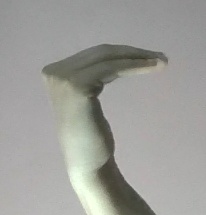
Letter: haa